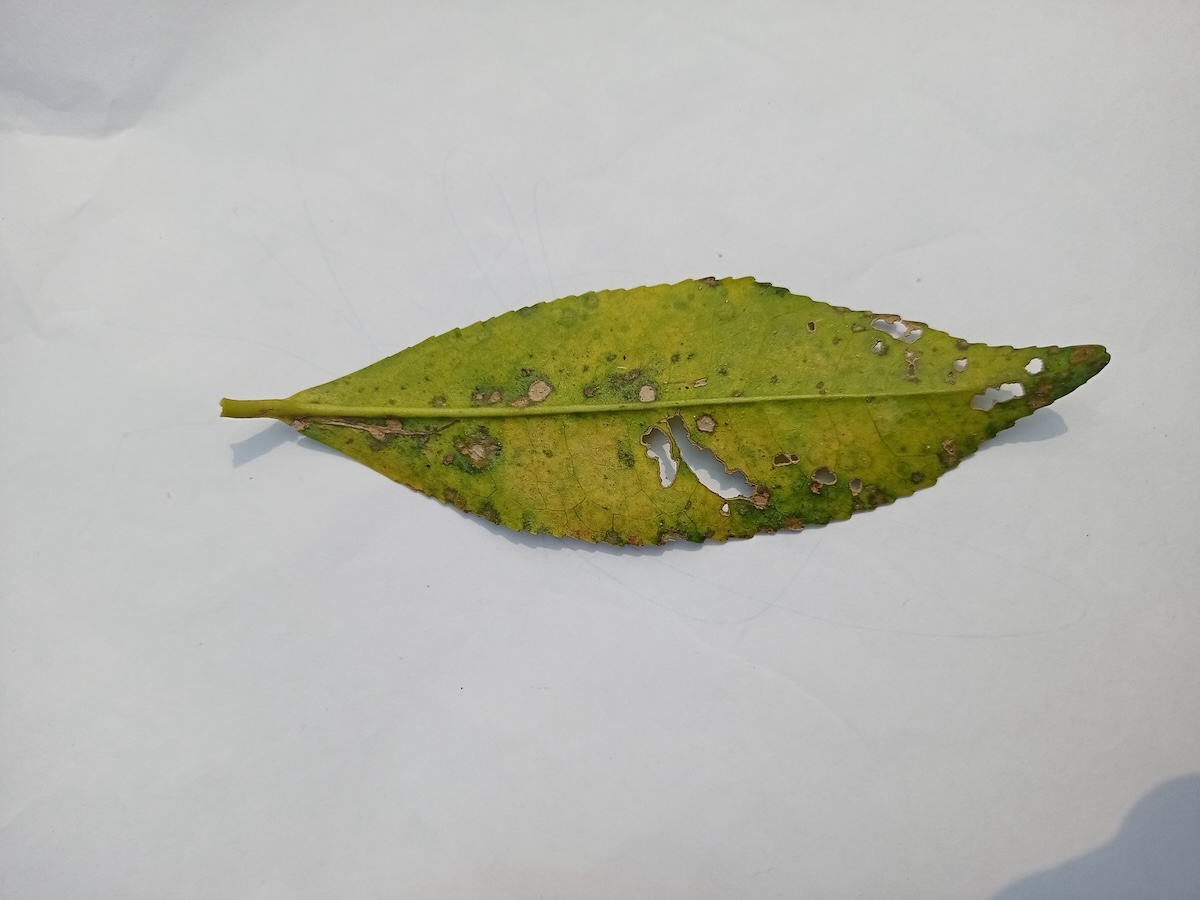
Label: Tea algal leaf spot